Trude Sojka

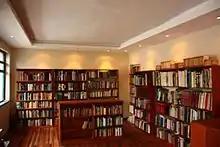
Hans Steinitz' library

On 12 March 2009, one week before the second anniversary of Sojka's death, her daughter Anita Steintz opened to the public the house of the artist turned into the Trude Sojka Cultural House. The house remained almost untouched. Only some rooms were adapted in order to improve the exhibition conditions. Visitors can also appreciate the sculpture garden, with the original plants of the house.